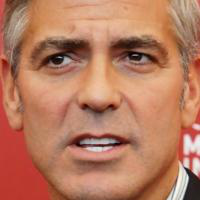
Age group: age 41-55